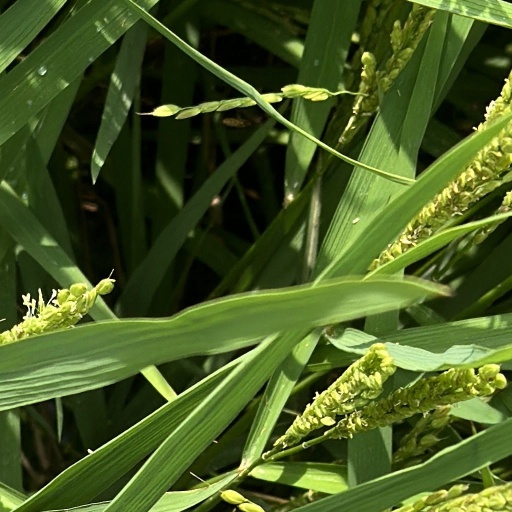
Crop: rice